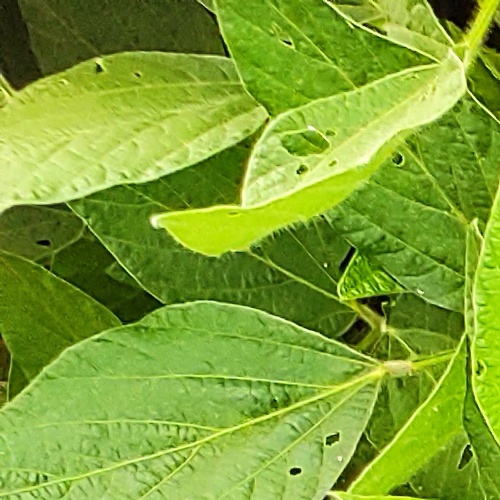
Label: Caterpillar